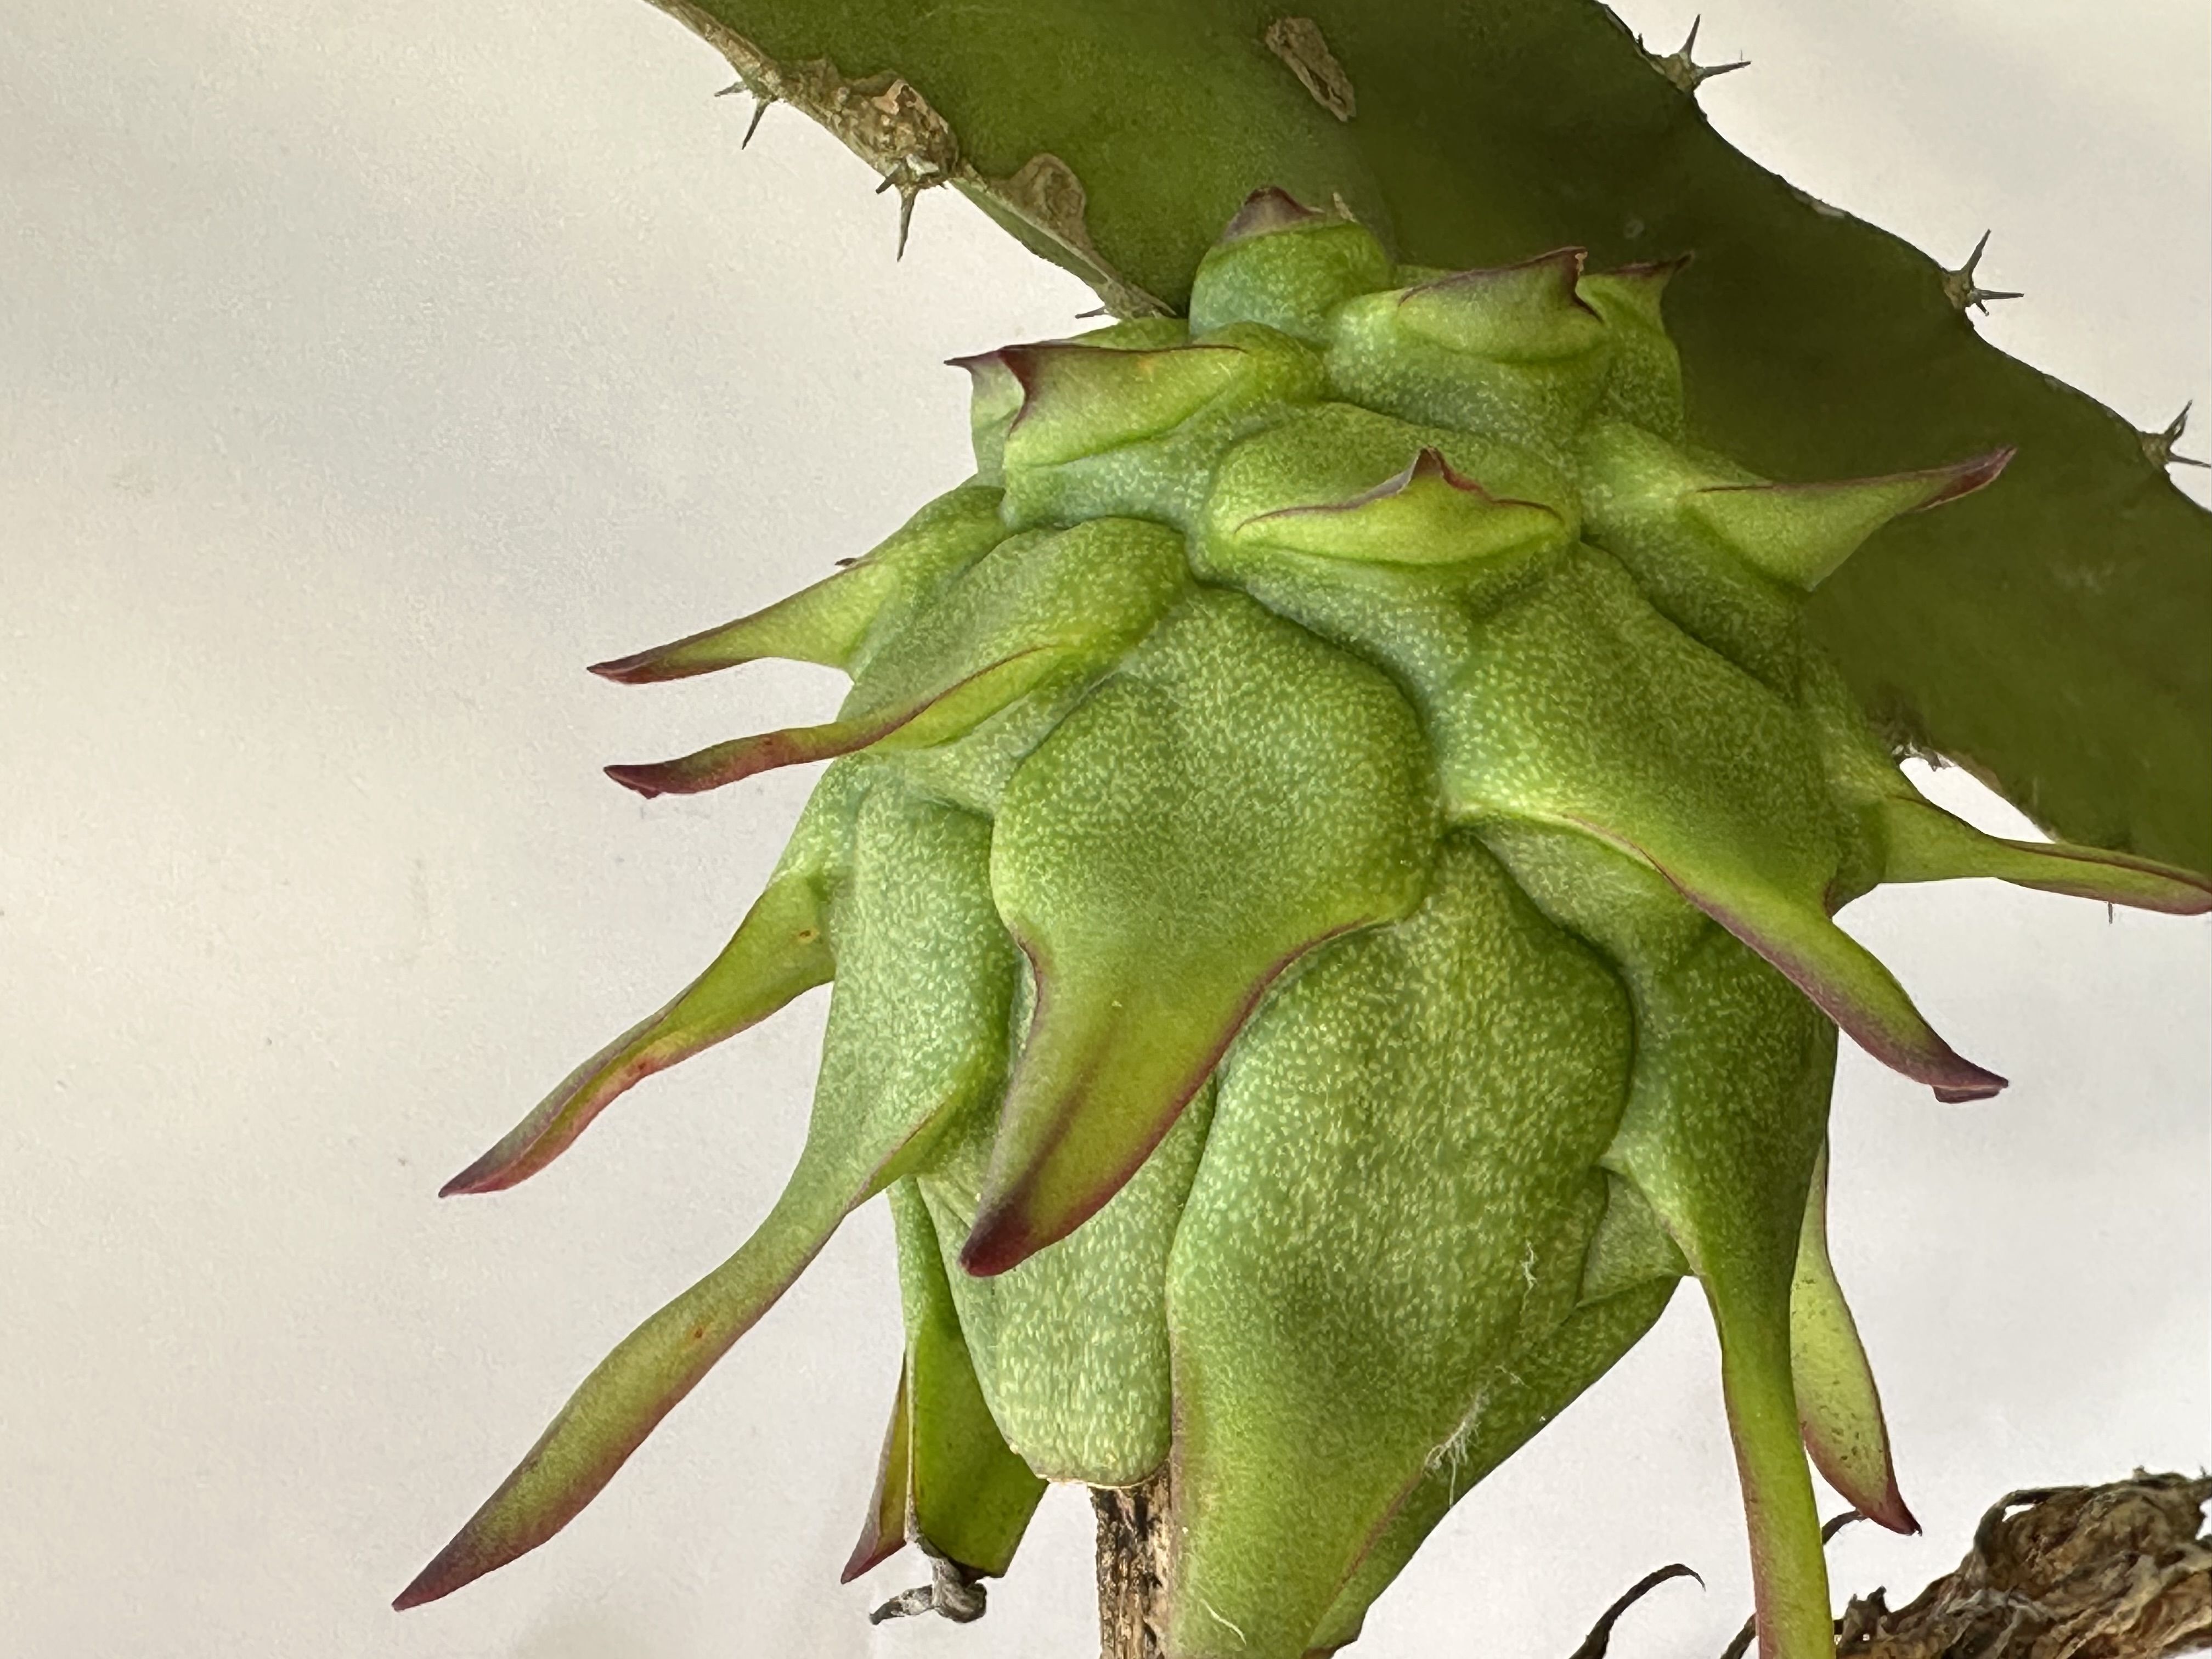
Label: Good fruit